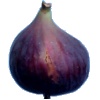
Label: Fig 1